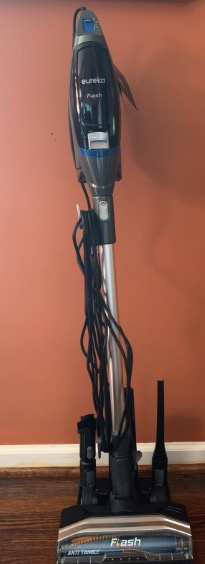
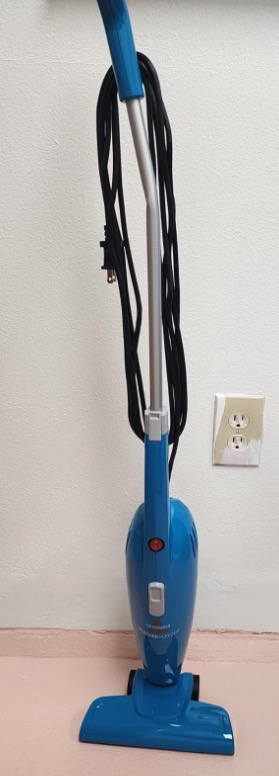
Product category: items_vacuum
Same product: no